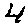
Label: 4